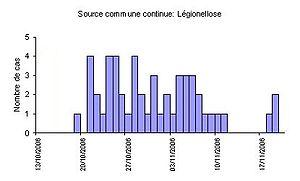
Courbe épidémique exemple Source commune continue
La courbe épidémique est la représentation graphique du nombre de cas d’une maladie ou d’un évènement de santé en fonction du temps, dans une population, un lieu et pendant une période donnée.